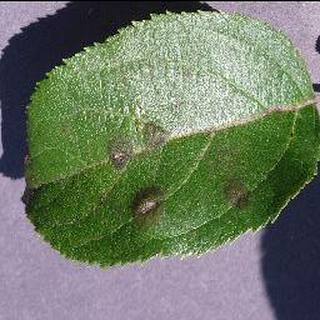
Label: apple_apple_scab